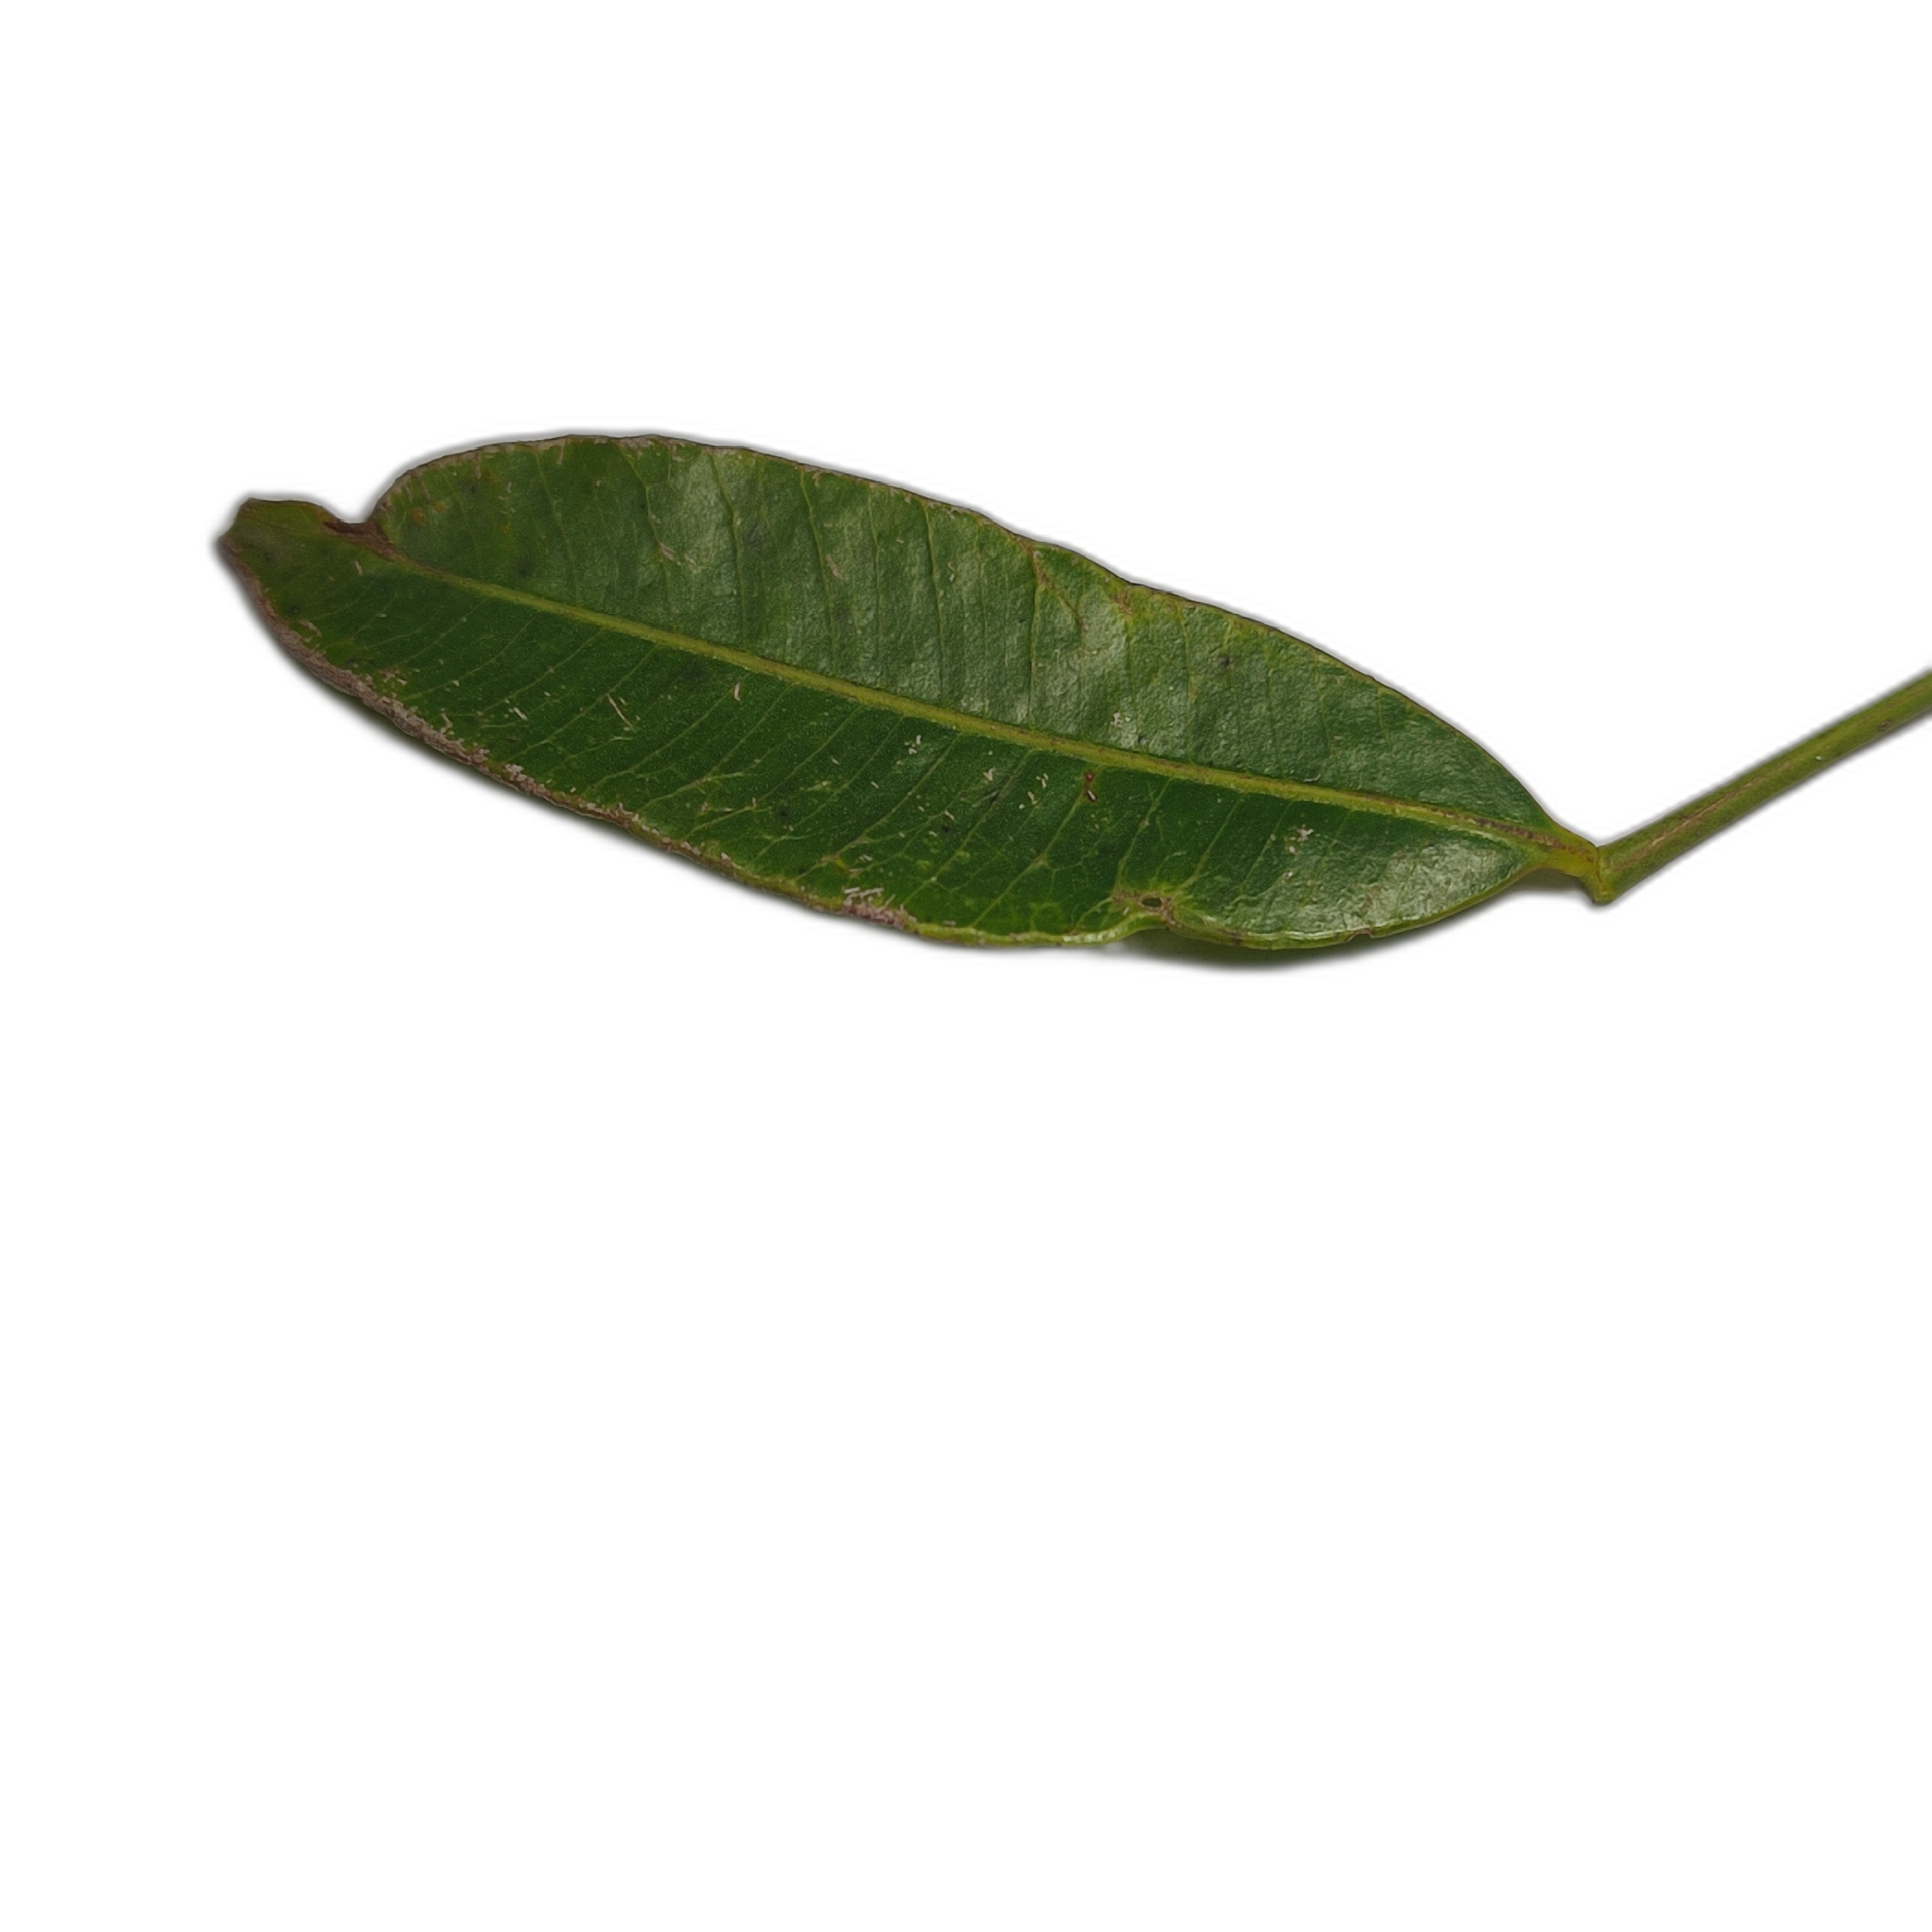
Label: healthy